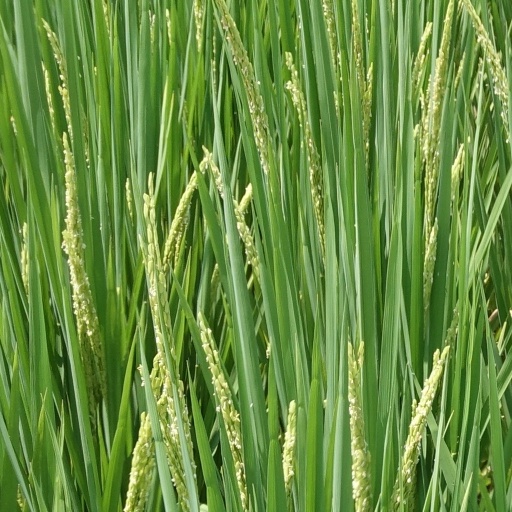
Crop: rice